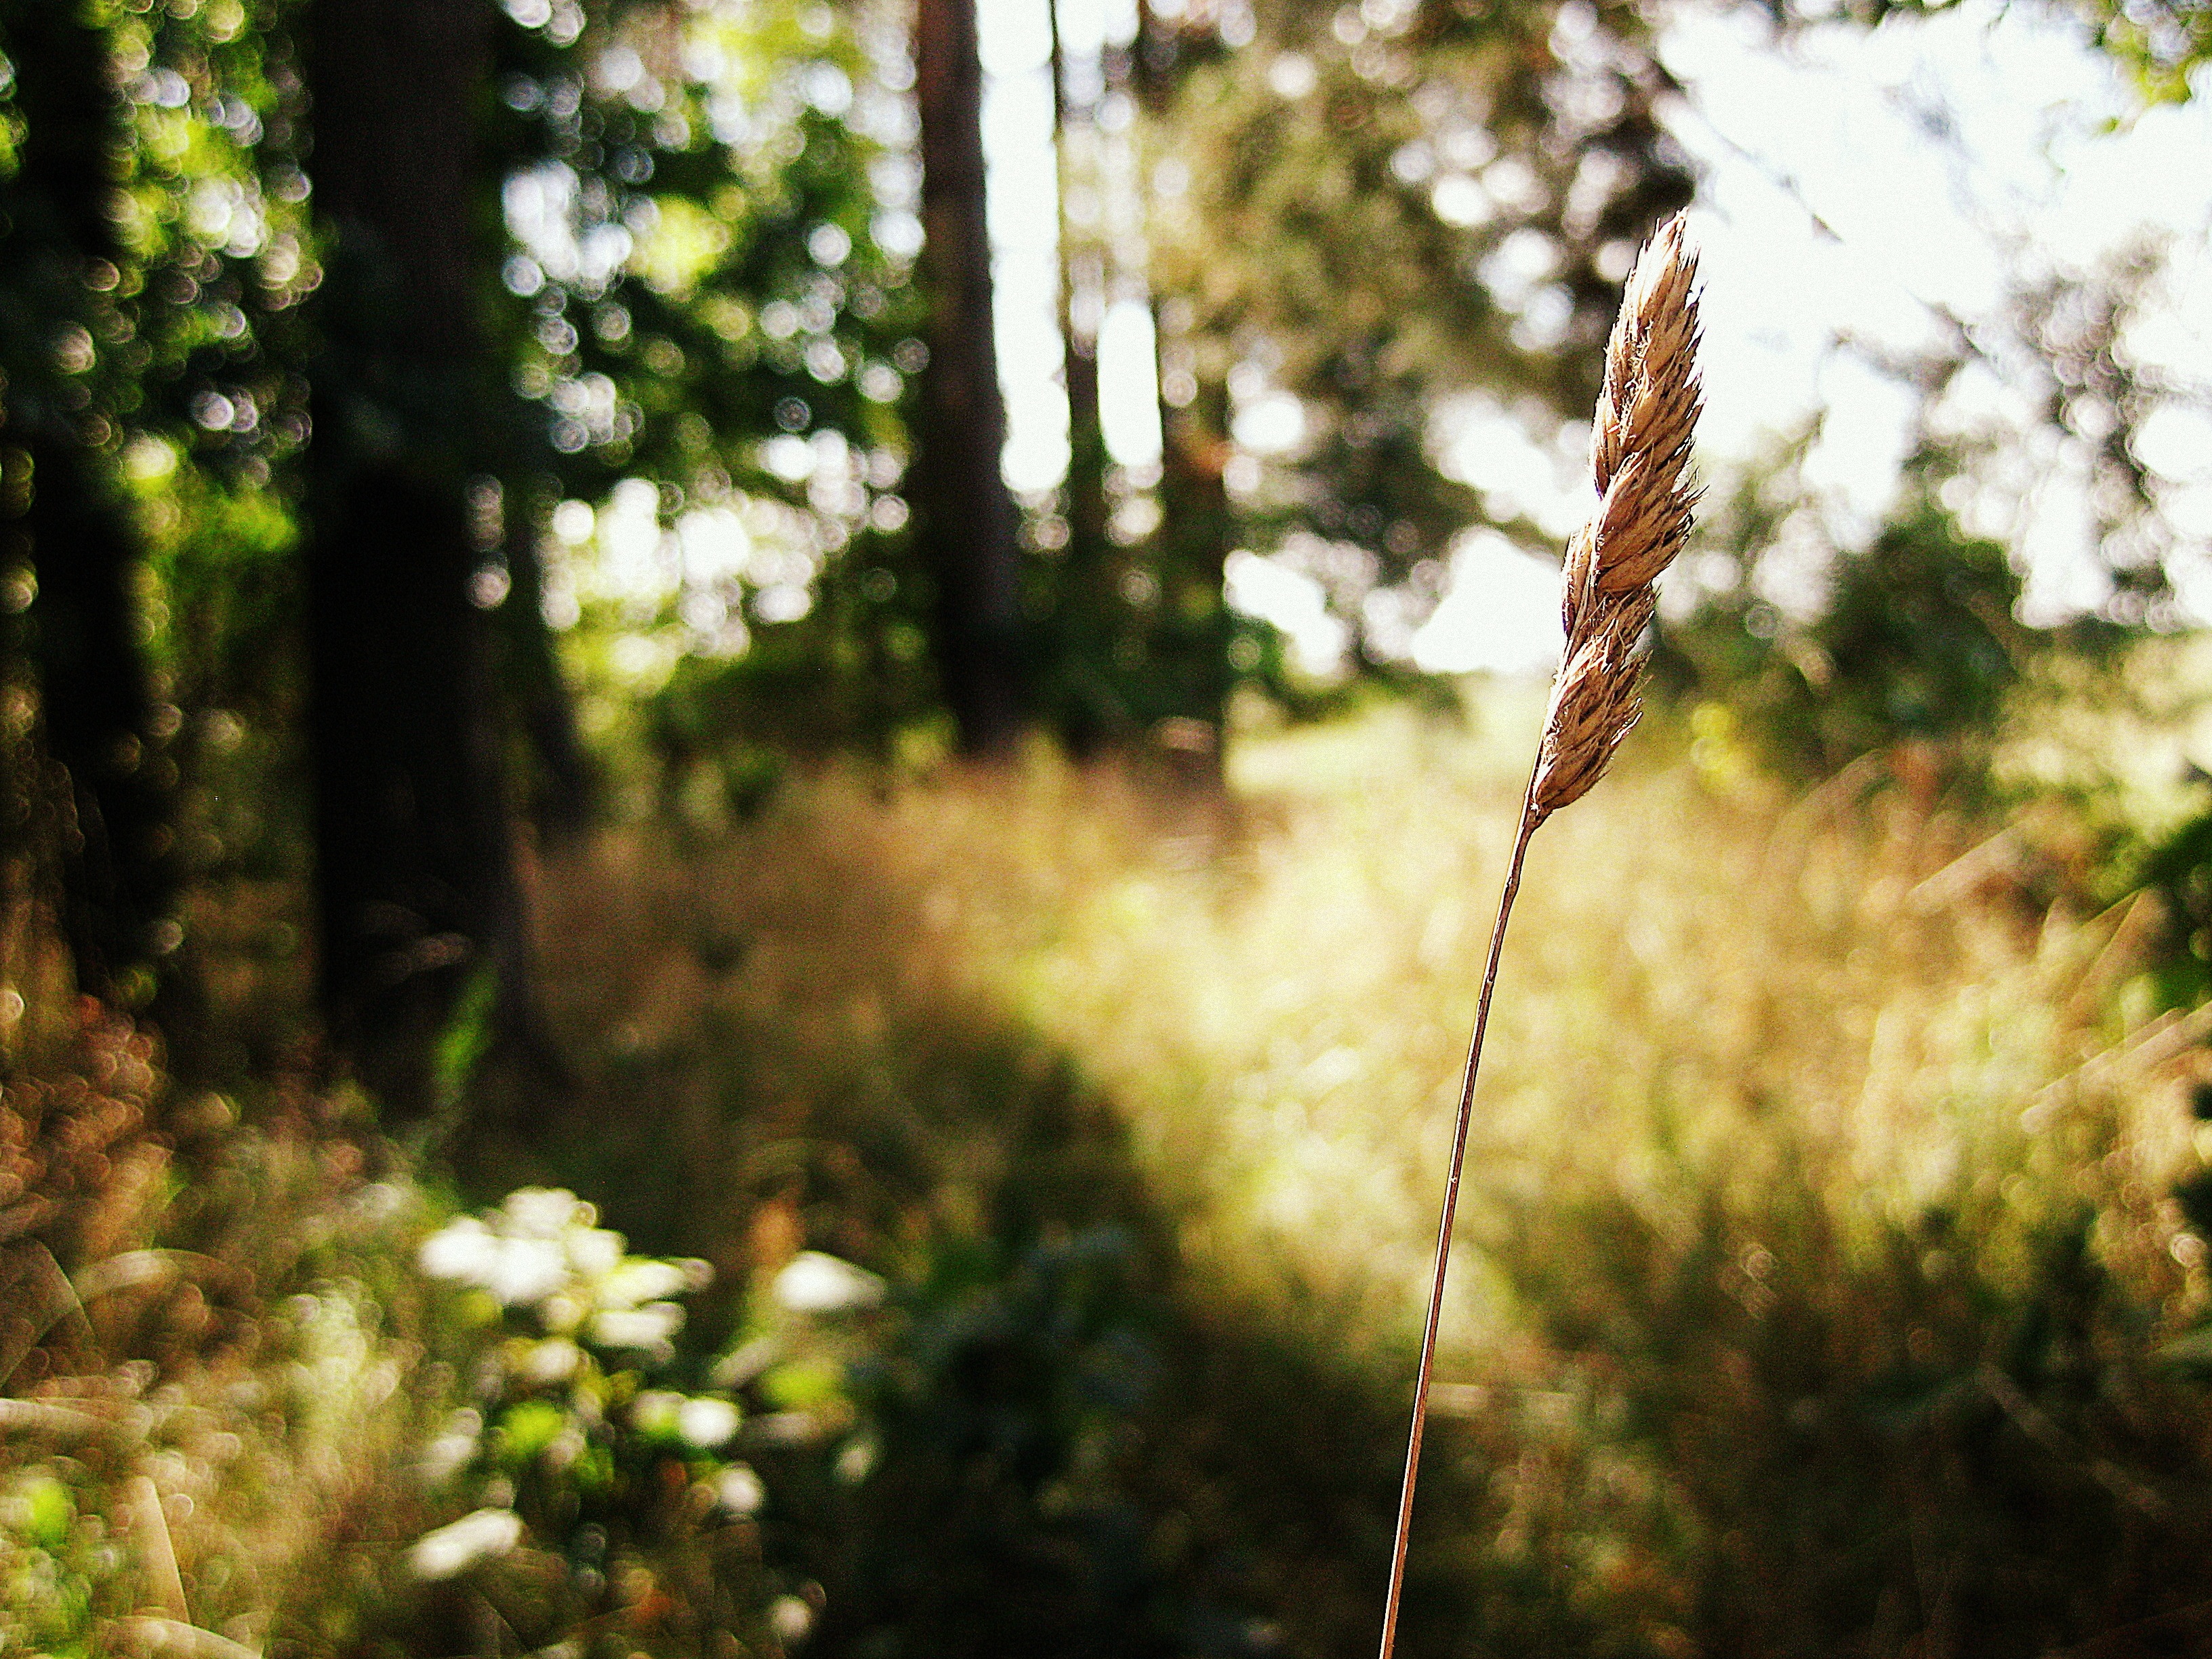
tree, nature, forest, grass, branch, blossom, light, plant, sunset, field, meadow, sunlight, leaf, flower, spring, green, autumn, botany, flora, season, spike, woodland, habitat, natural environment, woody plant